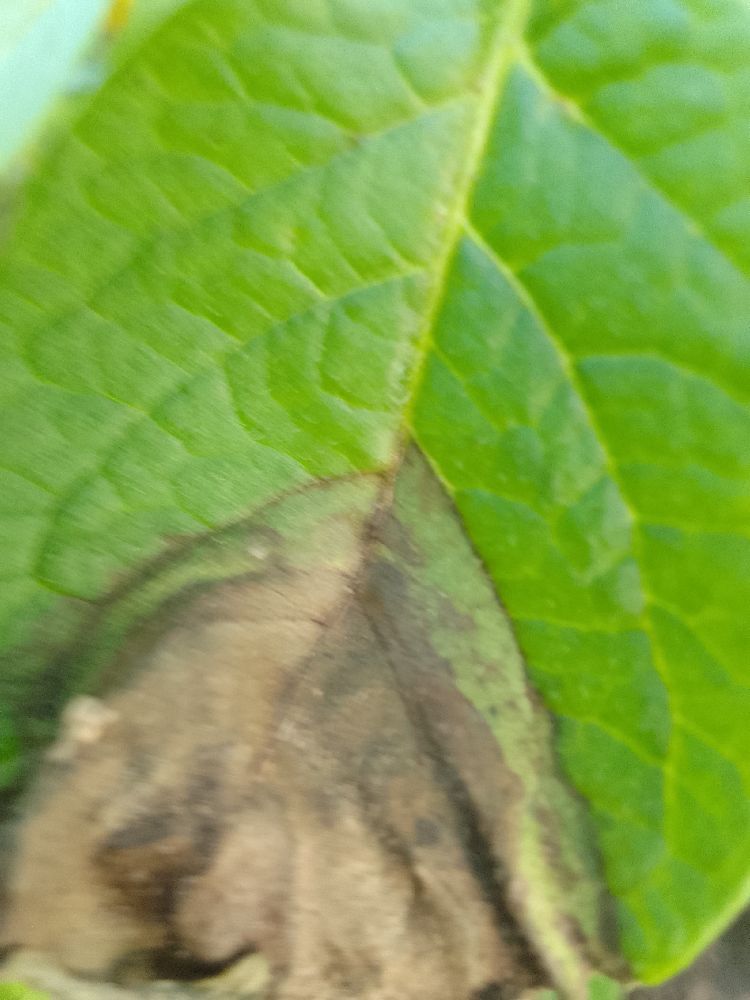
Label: Late blight